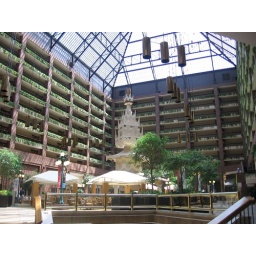
A castle monument in the Atrium in the Hilton Anatole in Dallas, TX